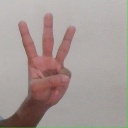
अक्षर: व